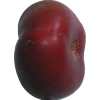
Label: nectarine_flat